Politics of the United Kingdom

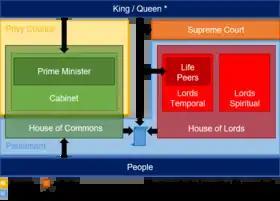
Organisational chart of the political system for UK-wide institutions

The United Kingdom is a constitutional monarchy which, by legislation and convention, operates as a unitary parliamentary democracy. A hereditary monarch, currently King Charles III, serves as head of state while the Prime Minister of the United Kingdom, currently Sir Keir Starmer since 2024, serves as the head of the elected government.